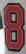
Number: 8